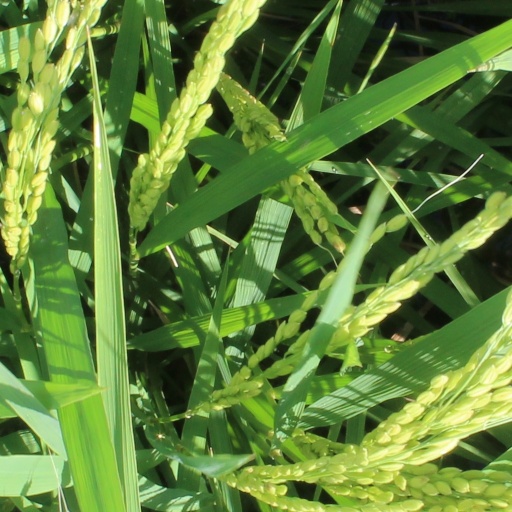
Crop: rice